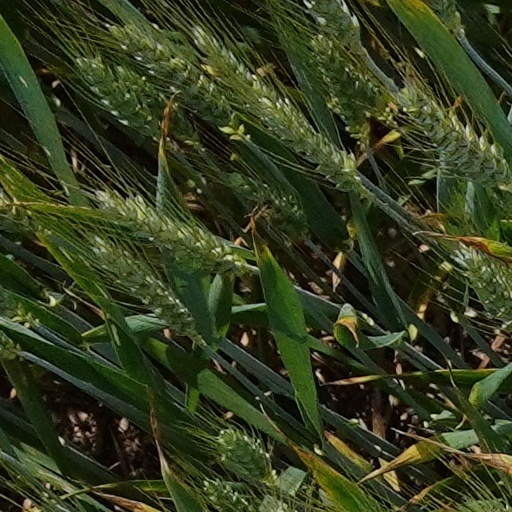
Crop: wheat